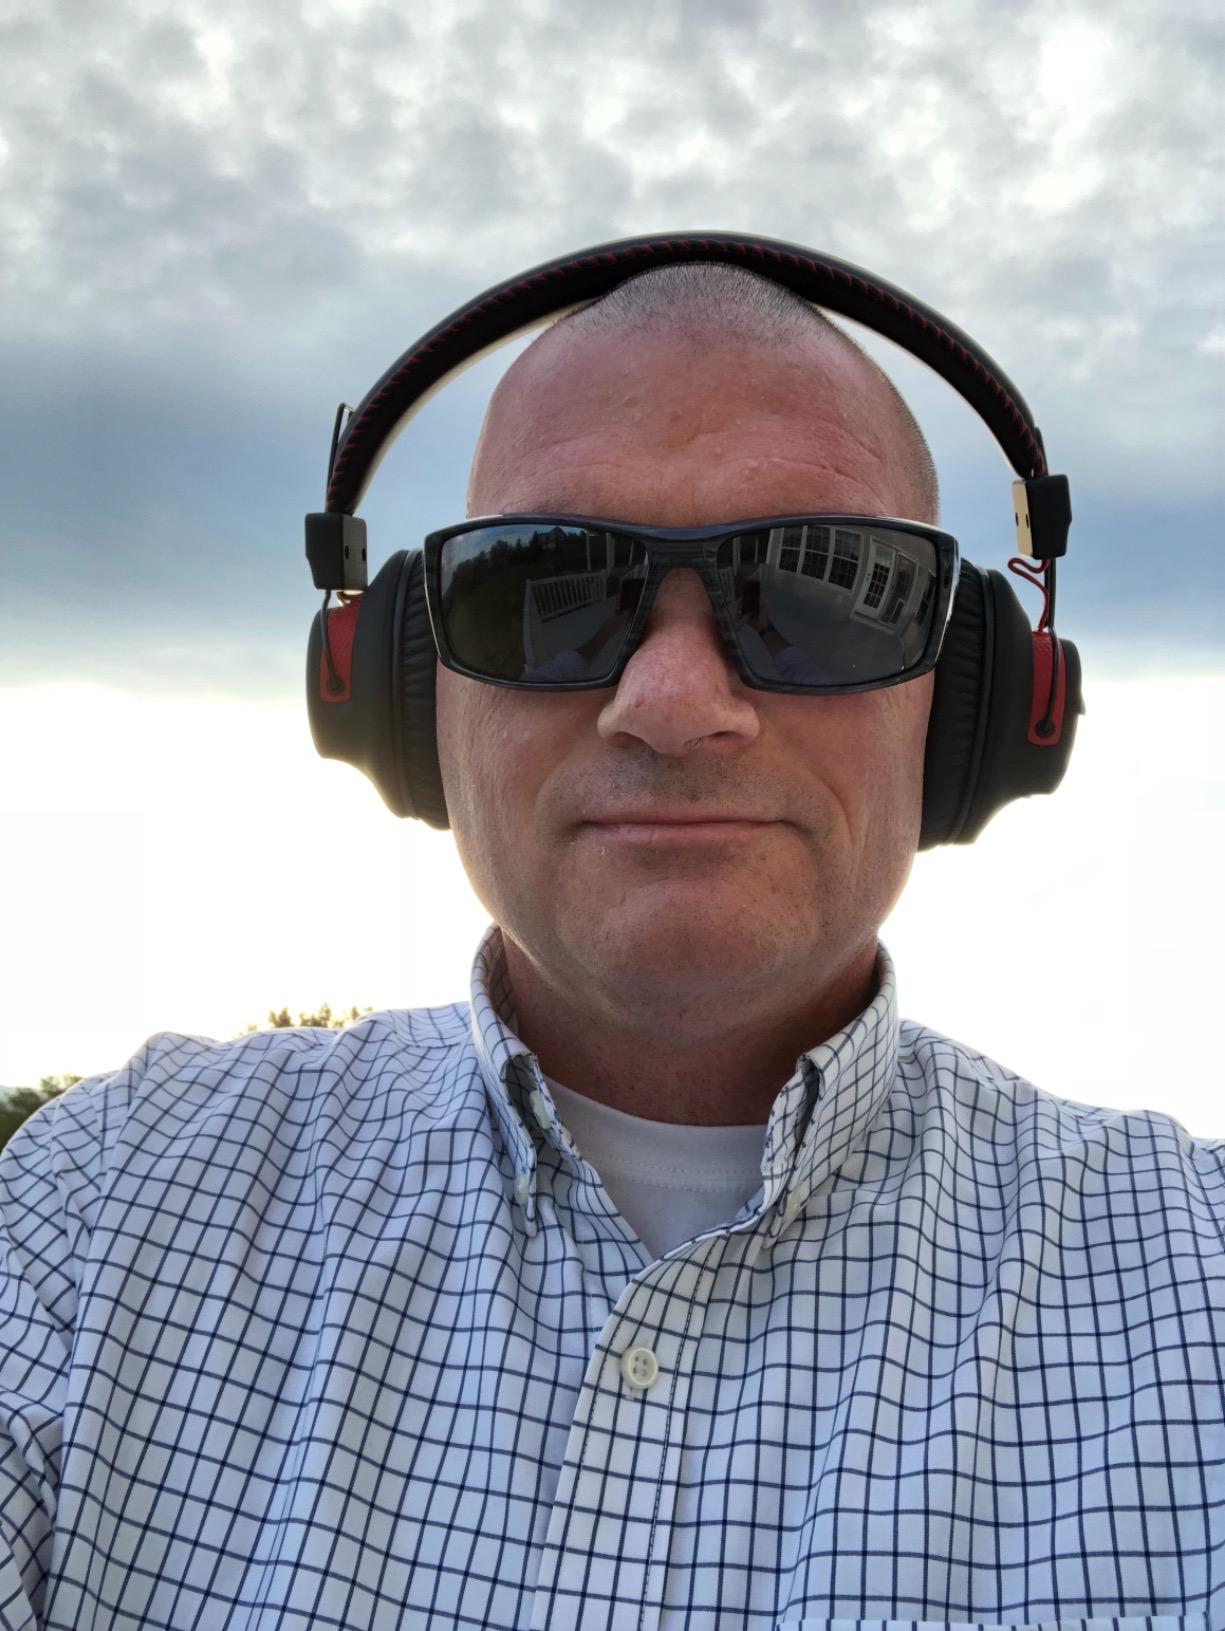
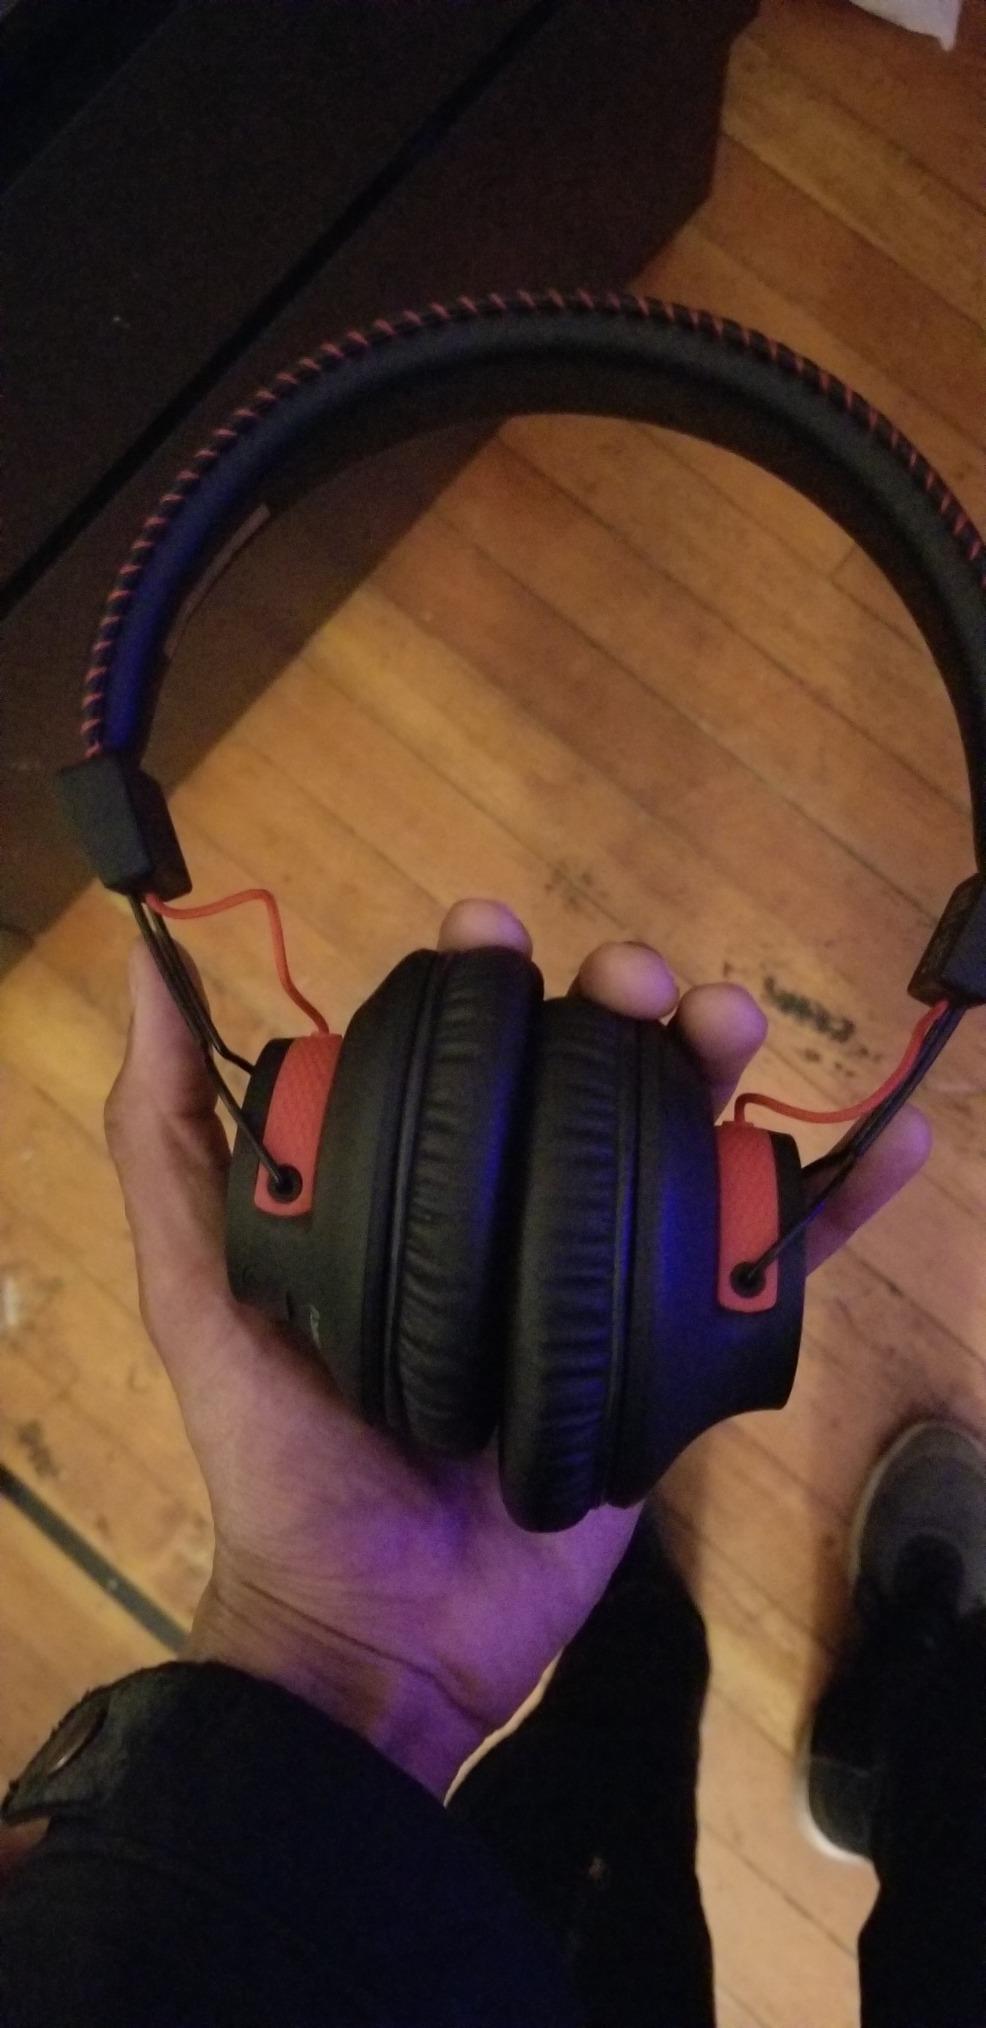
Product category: headphones
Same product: yes